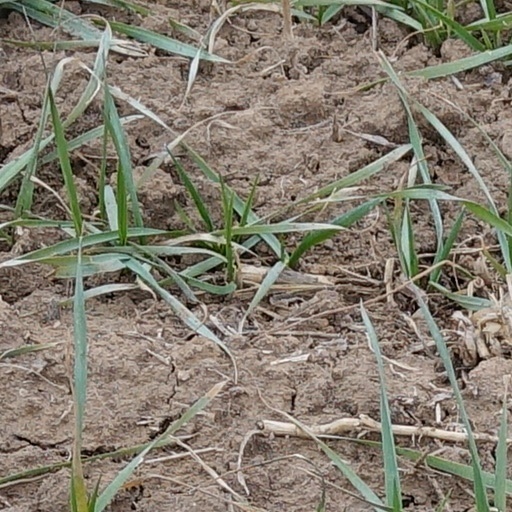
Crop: wheat